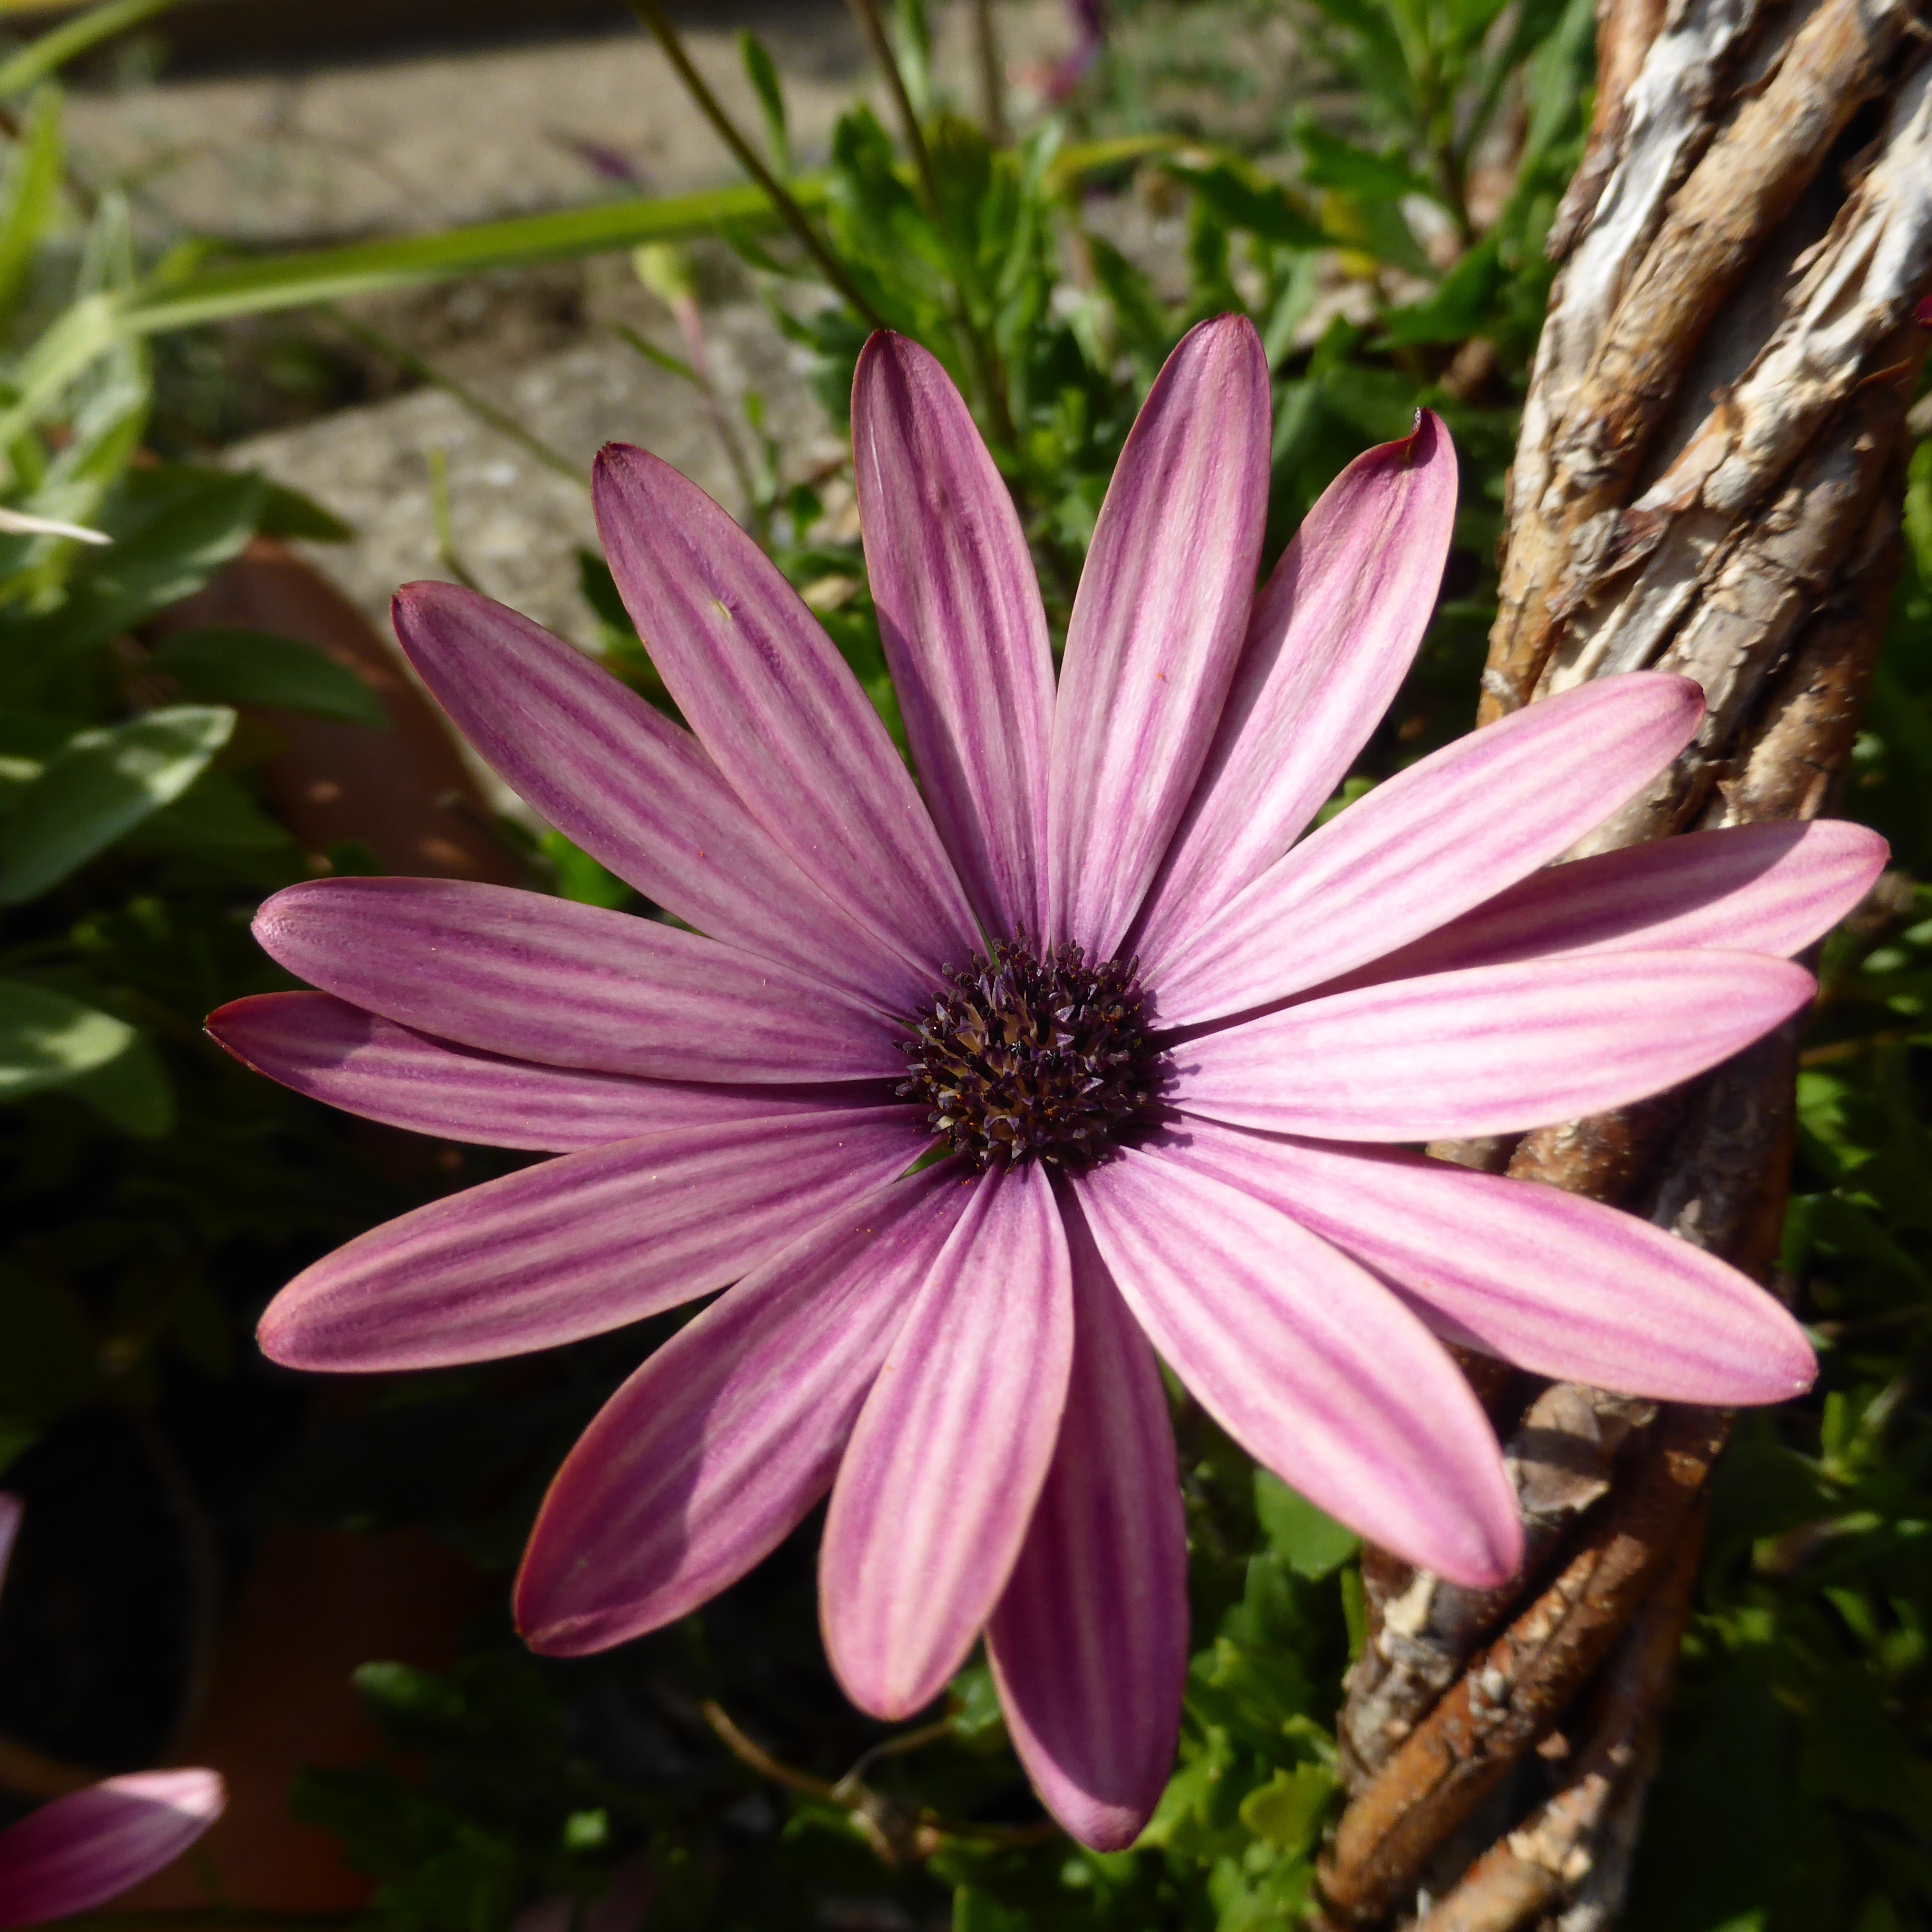
nature, blossom, plant, flower, purple, petal, bloom, food, herb, produce, botany, pink, flora, wildflower, floristry, marguerite, macro photography, flowering plant, container plant, daisy family, annual plant, land plant